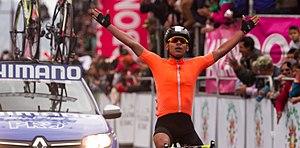
Edwin Ávila lors de son arrivée victorieuse au terme de la course en ligne Élite des Championnats de Colombie 2016.
Les championnats de Colombie de cyclisme sur route se déroulent du 17 au 21 février 2016 dans le département de Boyacá. Ils se terminent par la victoire d'Edwin Ávila dans la course en ligne Élite messieurs.